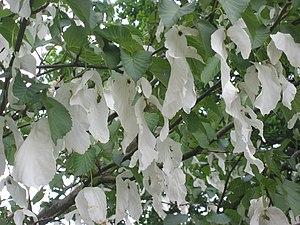
L'arbre aux mouchoirs.
Davidia involucrata, appelé aussi Arbre aux mouchoirs ou encore Arbre aux pochettes, en raison de ses larges bractées blanches, est un arbre de la famille des Nyssaceae originaire de Chine, aujourd'hui rare ou disparu de la plupart de ses régions d’origine.
Armand David, né le 7 septembre 1826 à Espelette près de Bayonne et décédé à Paris le 10 novembre 1900, est un missionnaire lazariste français, zoologiste et botaniste éminent. Il a collecté durant sa vie animaux, plantes, roches et fossiles en Chine pour le compte du Muséum d’histoire naturelle de Paris. Environ 70 identifications scientifiques d'espèces de plantes portent son nom ; il est également dédicataire d'un genre : le genre Davidia qui comprend l'arbre aux mouchoirs.
Un mouchoir est un morceau de tissu ou de papier, principalement utilisé pour l'hygiène et la commodité corporelle, notamment pour se moucher.